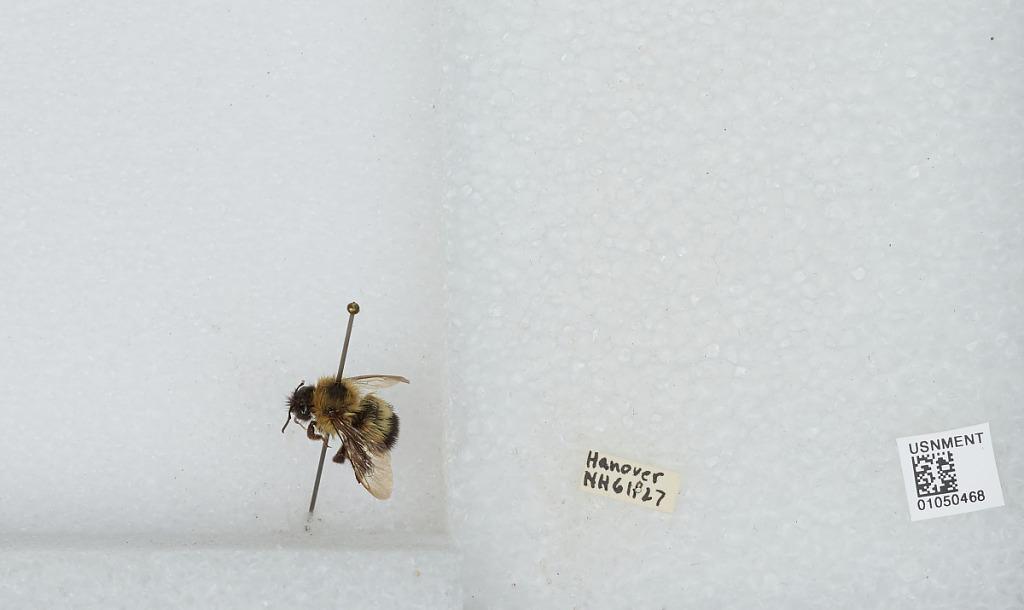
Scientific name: Bombus sp.
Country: United States
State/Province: New Hampshire
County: Grafton
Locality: Hanover
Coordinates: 43.7023, -72.2895